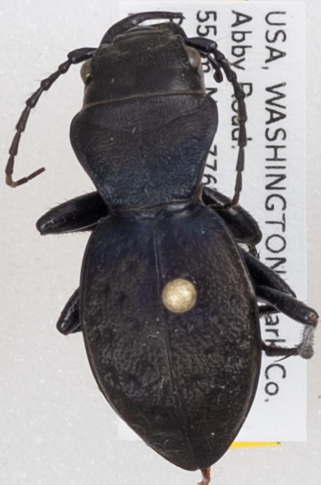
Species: Omus dejeanii
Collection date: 2018-05-29
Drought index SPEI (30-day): -2.09
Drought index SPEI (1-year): -0.256
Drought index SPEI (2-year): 0.71